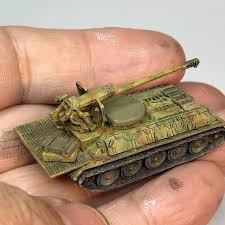
Label: Self Propelled Artillery